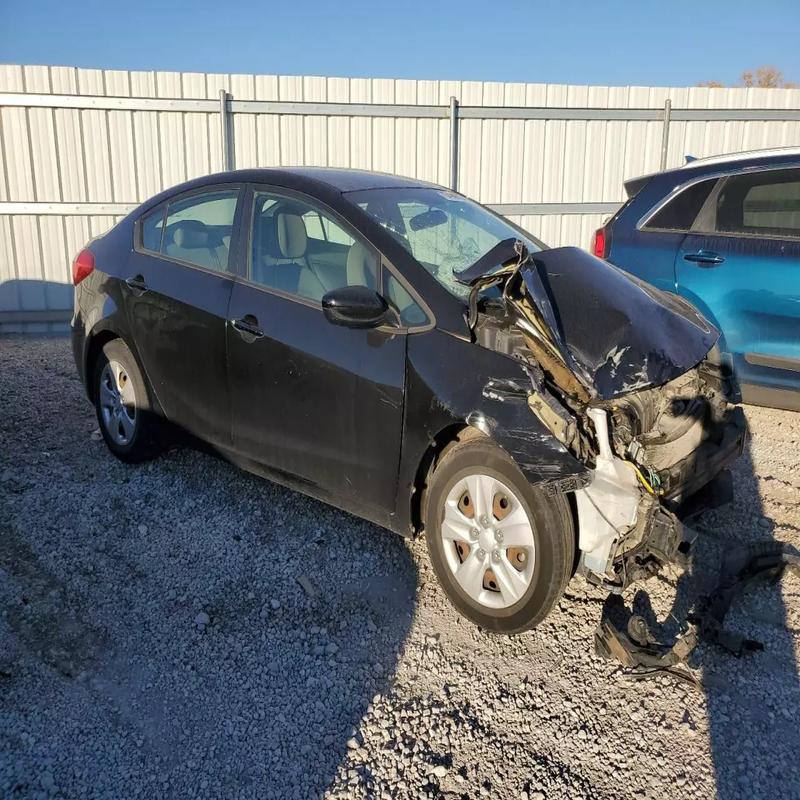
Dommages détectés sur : plaque d'immatriculation avant, pare-choc avant, feu avant droit, feu avant gauche, capot, pare-brise avant, aile avant droite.
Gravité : majeur